Kelviyum Naane Bathilum Naane

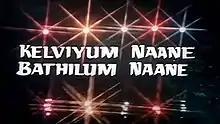
Title card

Kelviyum Naane Bathilum Naane is a 1982 Indian Tamil-language thriller film directed by N. Murugesh in his debut, starring Karthik and Mucherla Aruna. It was released on 7 May 1982.